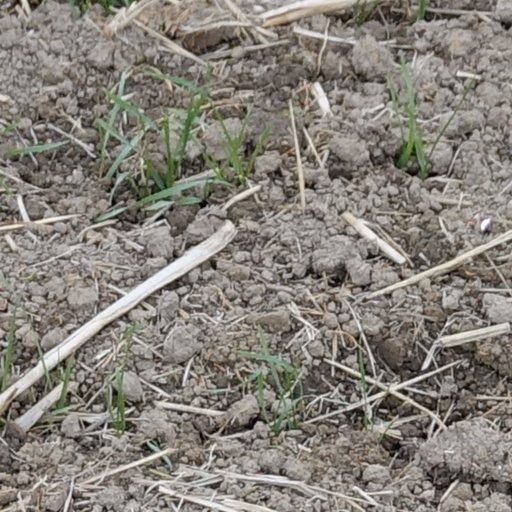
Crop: wheat